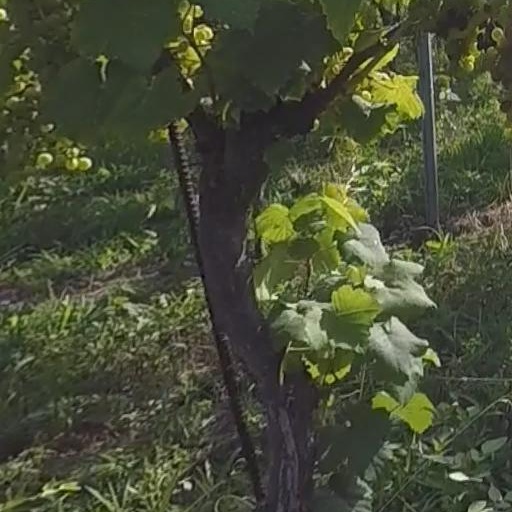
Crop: grape